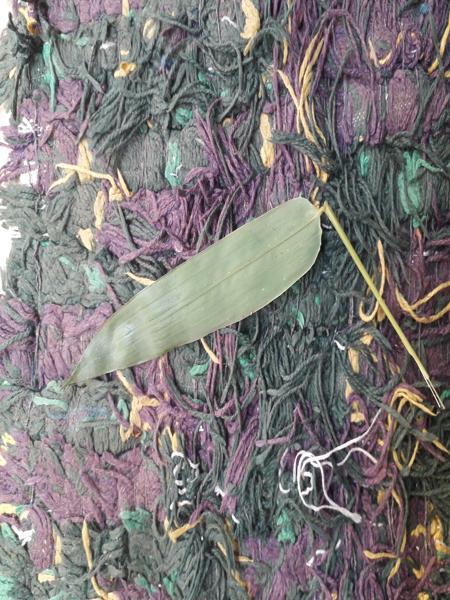
Plant: Bamboo